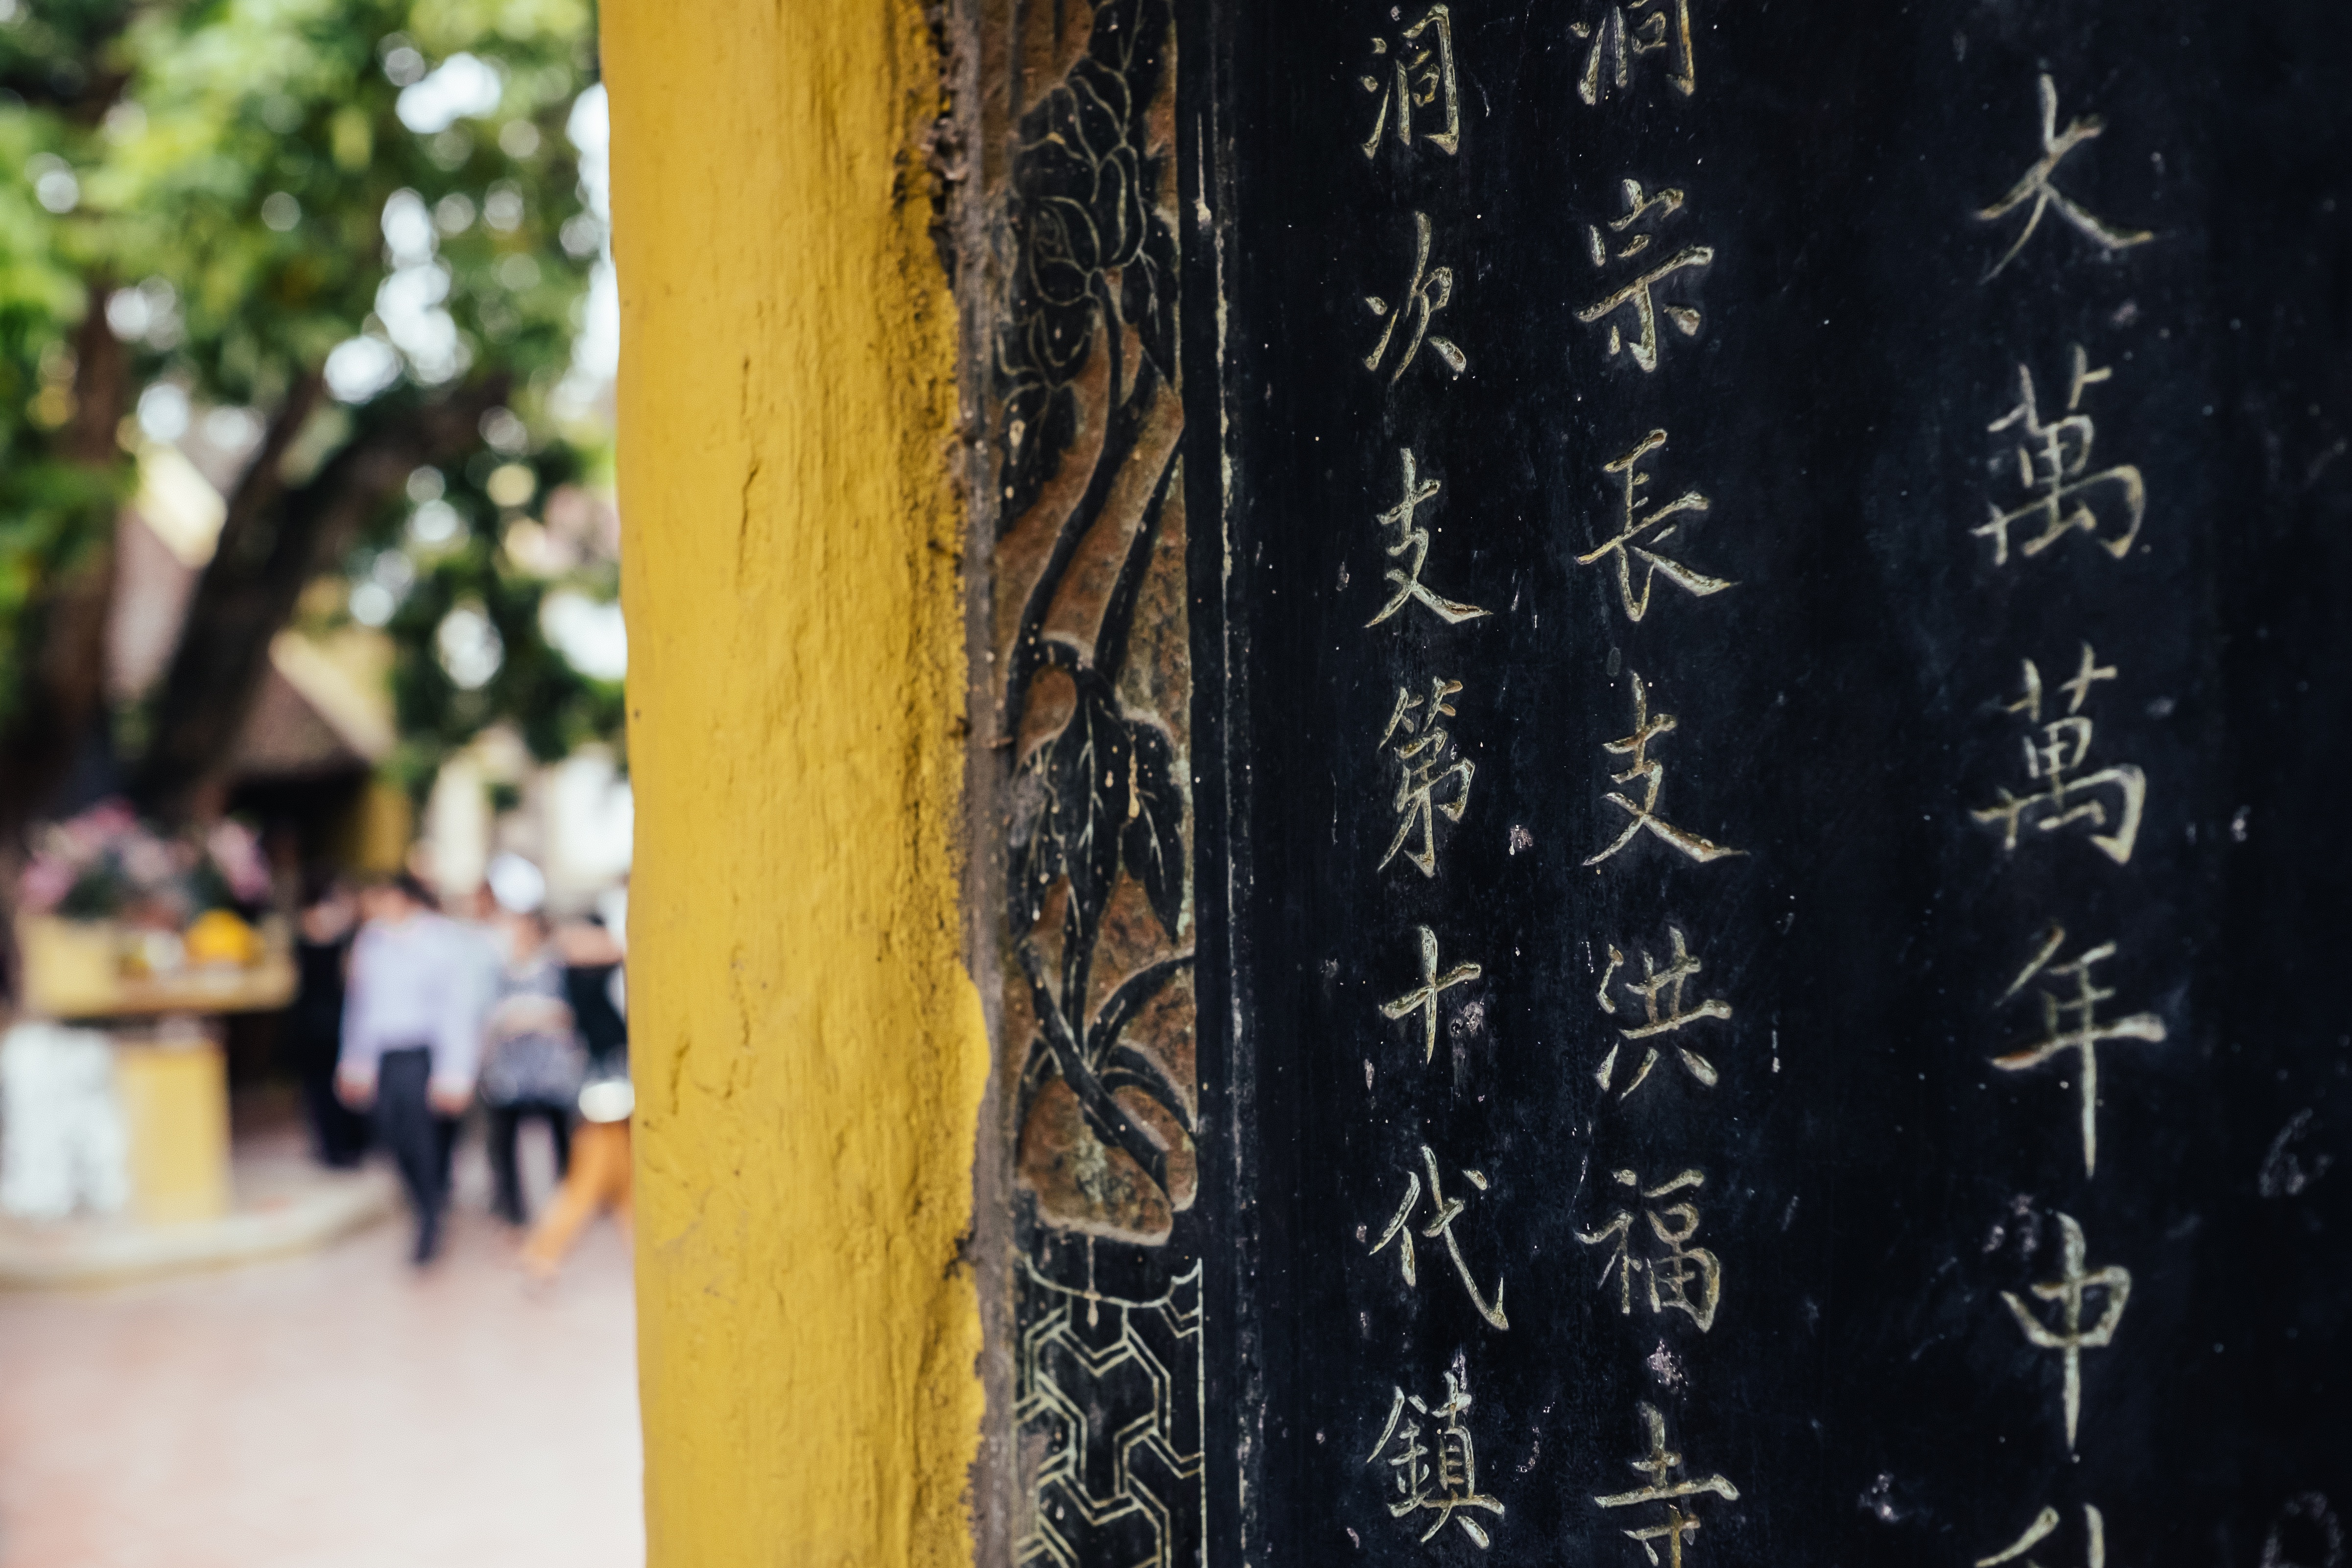
tree, leaf, flower, spring, color, autumn, blue, black, yellow, season, interior design, art